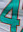
Number: 4